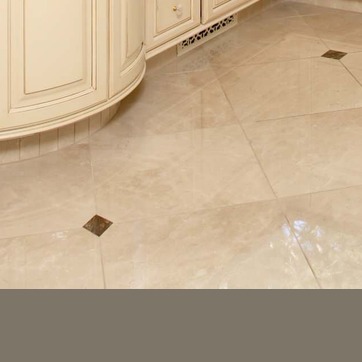
Material: tile